Hormizd I Kushanshah

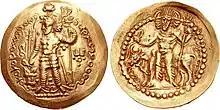
Gold coin of Hormizd I Kushanshah, imitating the Kushan coins, with the deity Oesho on the reverse.

Hormizd I Kushanshah was the first Kushano-Sasanian ruler to mint coins with the title of "Great Kushan King of Kings" instead of the traditional "Great Kushan King". The Kushano-Sasanian king, now laying claims to the title of King of Kings, which had originally also been used by the Kushan Empire, displays a noteworthy transition in Kushano-Sasanian ideology and self-perception and possibly a direct dispute with the ruling branch of the Sasanian family.